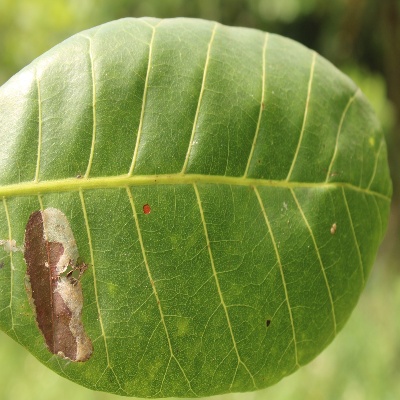
Crop: Cashew
Condition: leaf miner